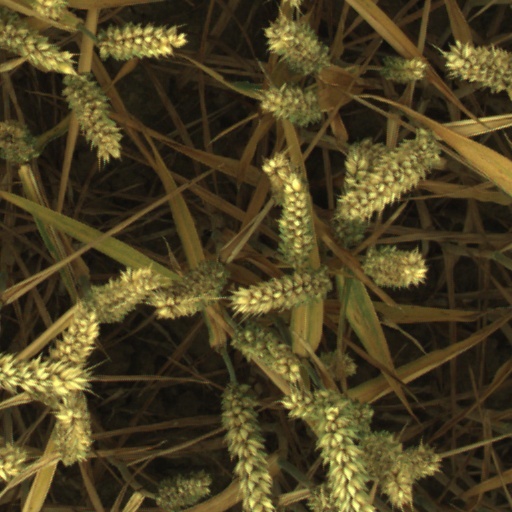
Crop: wheat